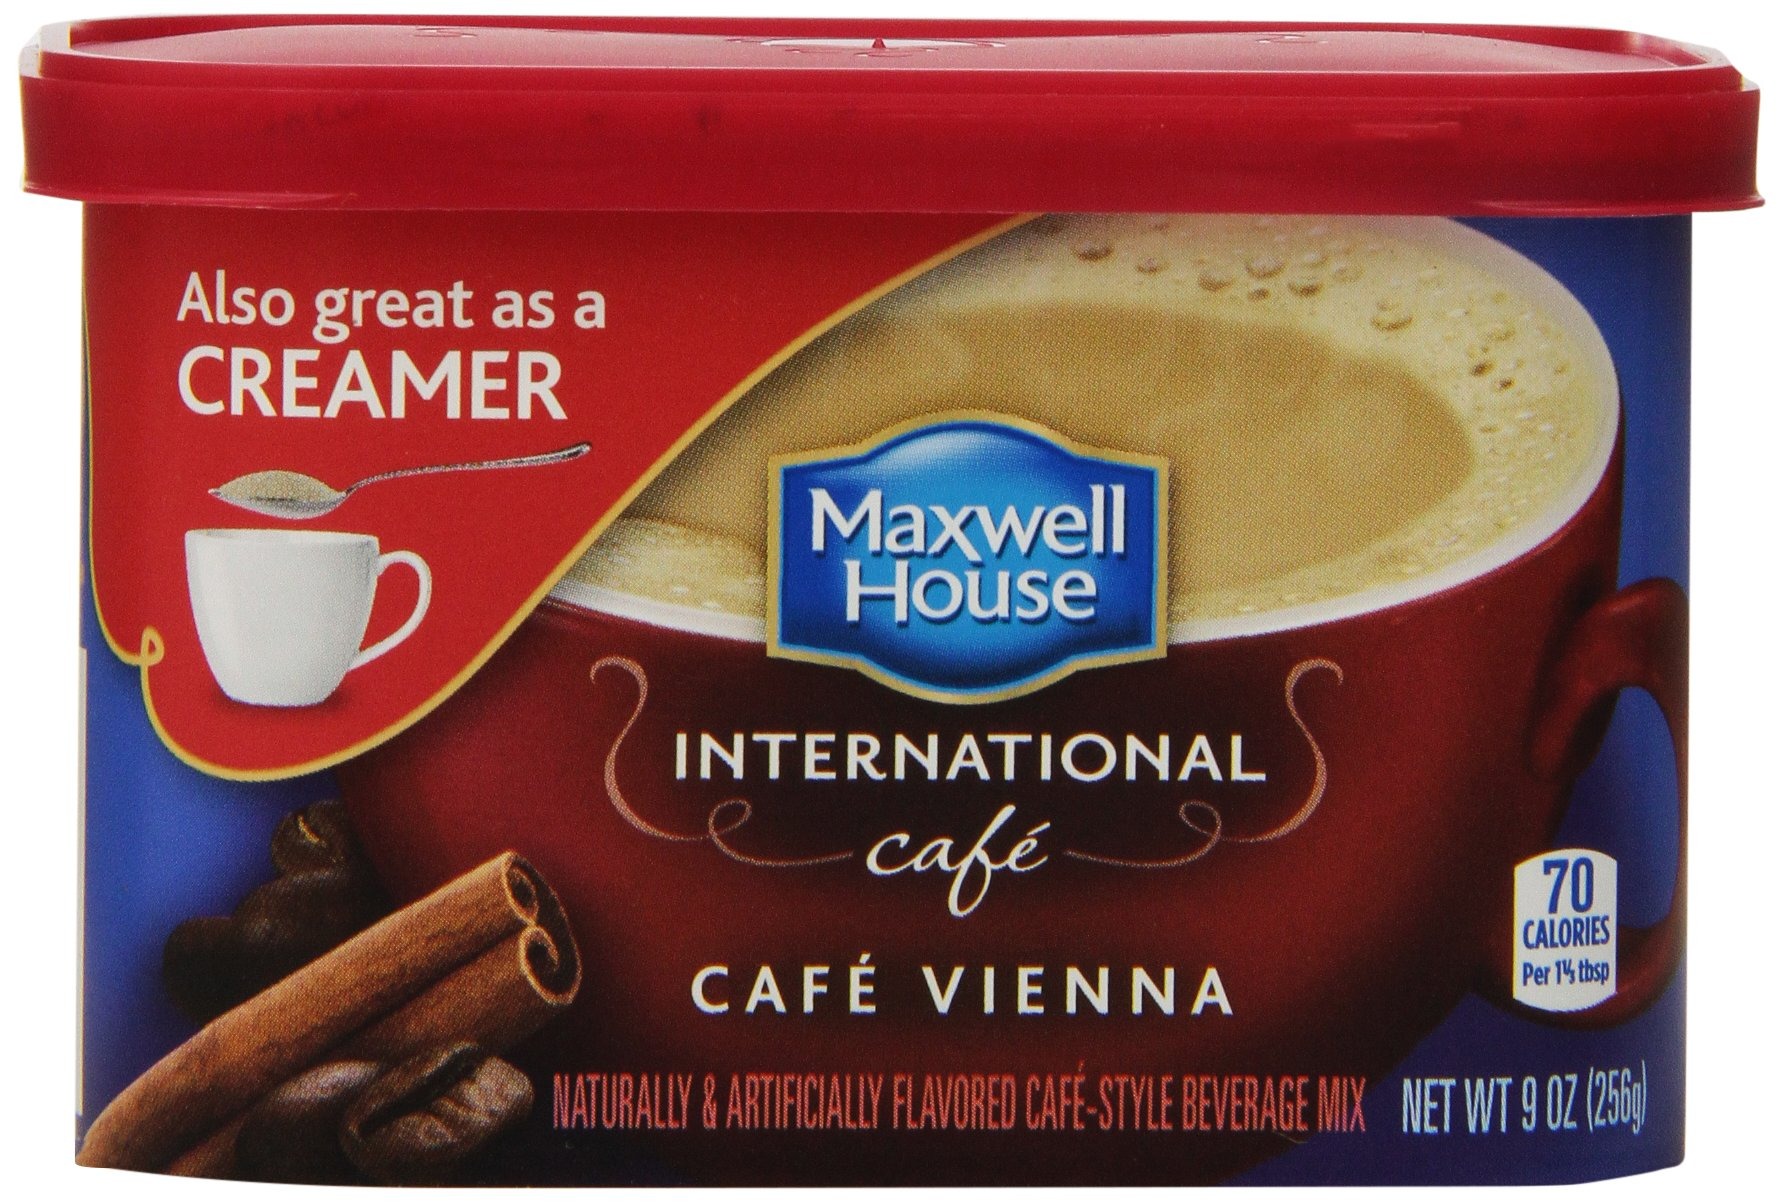
Item Name: Maxwell House International Coffee Cafe Vienna, 9-Ounce Cans (Pack of 4)
Value: 36.0
Unit: Ounce

Price: 16.835